List of Wolverhampton Wanderers F.C. managers

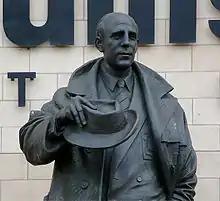
Stan Cullis was Wolverhampton Wanderers' most successful manager, winning three league titles and two FA Cups.

This article lists all managers, caretaker managers and/or head coaches of Wolverhampton Wanderers Football Club since its foundation is 1877 until the present. Served by 32 different permanent managers throughout its history, three-quarters of them were born in the United Kingdom with the remaining quarter consisting of Norwegian Ståle Solbakken (2012–13), Italian Walter Zenga (2016), Portuguese duo Nuno Espírito Santo (2017–2021) and Bruno Lage (2021–2022) and Julen Lopetegui (2022–2023), who is Spanish, coming from overseas.